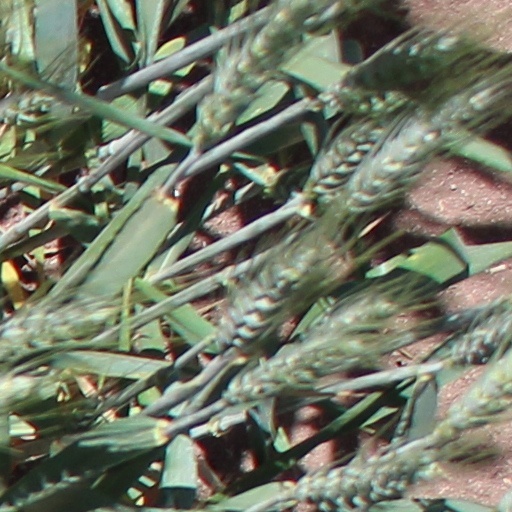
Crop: wheat